Third North Carolina Regiment (1898–1899)

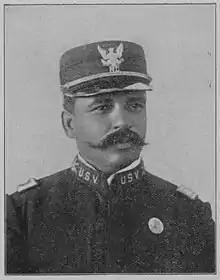
Colonel James H. Young served as commander of the Third North Carolina Regiment. Soldiers complained about his demands for strict discipline.

Knoxville newspapers were initially critical of the Third Regiment in its first weeks at Camp Poland, though in time they came to appreciate its drilling and the behavior of its soldiers visiting the city. "The Knoxville Journal" reported, "The men realize that their actions are watched closely and it is their desire to so conduct themselves as to gain the confidence and respect of every one with whom they come in contact as true soldiers." Nevertheless, the morale of the unit continued to suffer, as soldiers griped about the rigid discipline demanded by Young. Camp Poland also lacked adequate supplies and clean water, which Young reported to his superior, General Thomas L. Rosser. In October it was announced that the Third Regiment would be transferred to Camp Haskell near Macon, Georgia. Disgruntled by racial atmosphere in Georgia and the Deep South, some soldiers began to hope the unit would be posted to Cuba as a way of avoiding discrimination. Morale dipped further after the Democrats won significant victories in North Carolina's state elections in early November. This was shortly followed by the Wilmington massacre on November 10, which was committed with the complicity of the Wilmington Light Infantry, a white unit already released from federal duty.